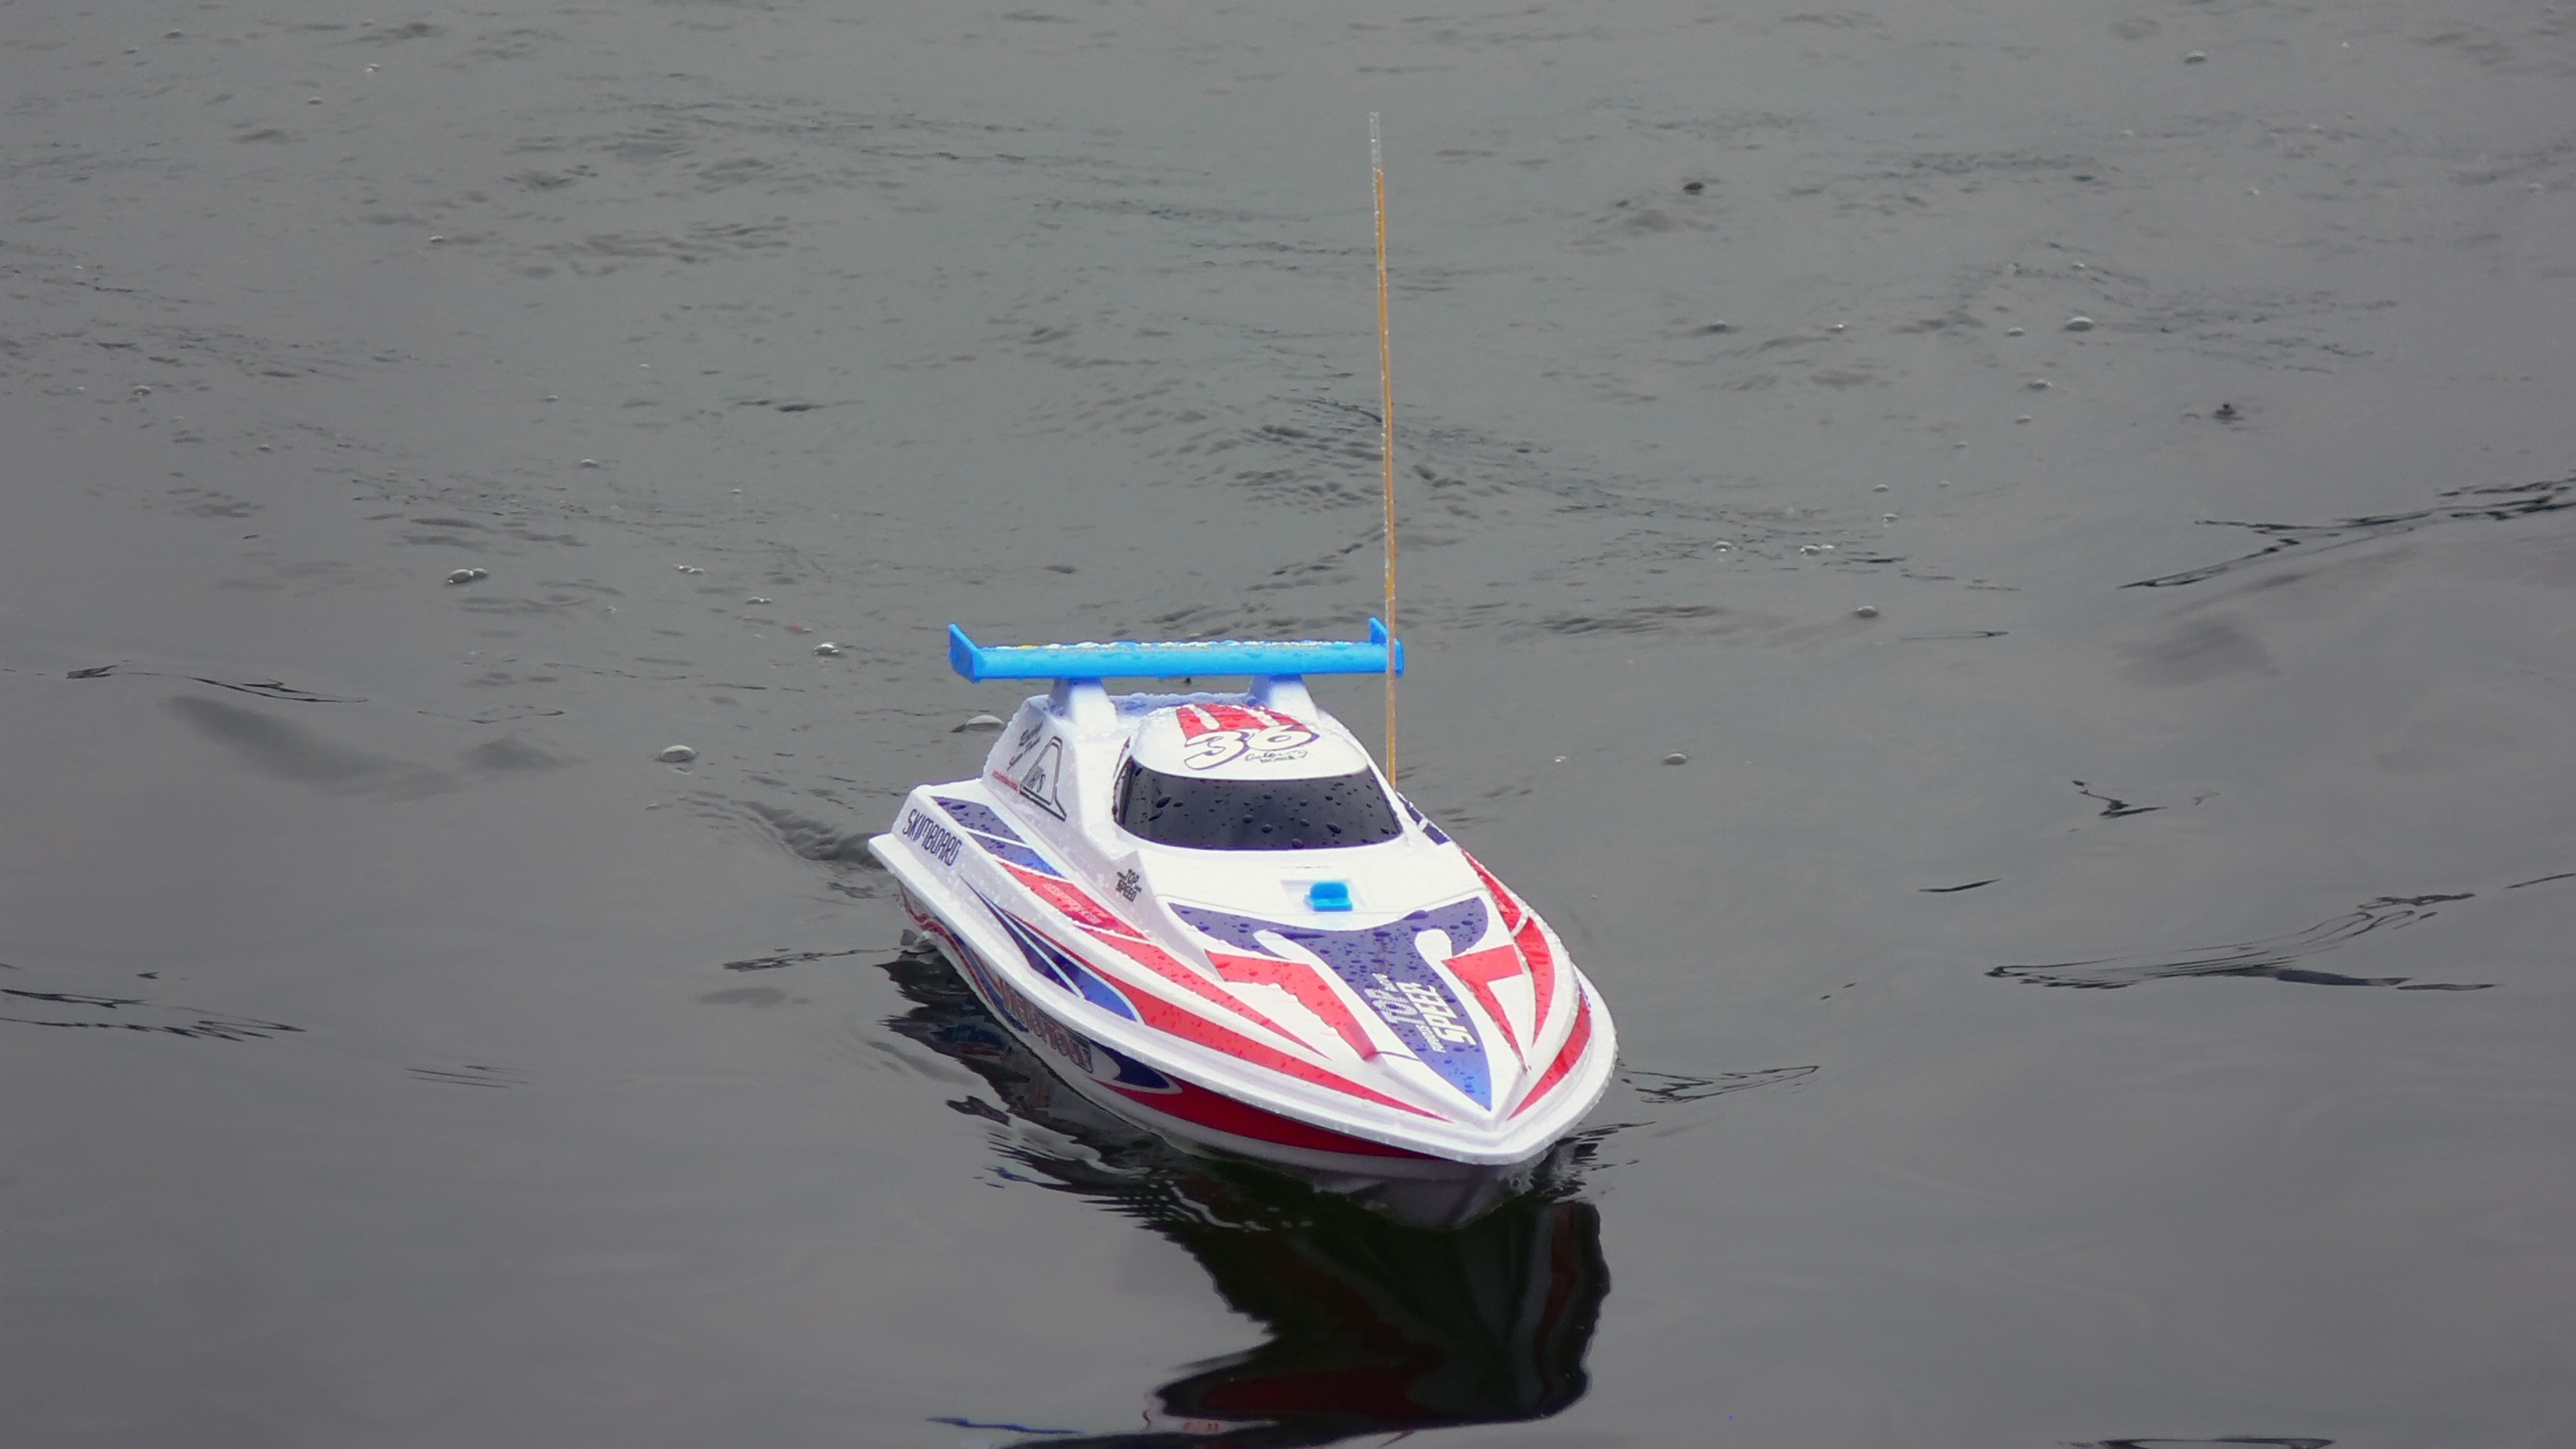
boat, model, vehicle, race, boating, watercraft, science and technology, jet ski, powerboating, personal water craft, remote control boat model